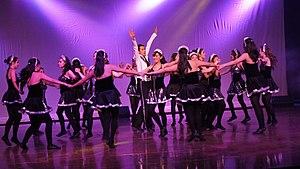
Les claquettes sont un style de danse qui prend son origine dans la danse traditionnelle irlandaise, laquelle va s'exporter en Amérique du Nord avec les colons émigrants. Le nom de « claquettes » vient du son produit par des plaquettes de bois ou de métal fixés sur à la pointe et au talon des chaussures du danseur, ce qui fait de celui-ci un percussionniste, en même temps qu'un danseur.